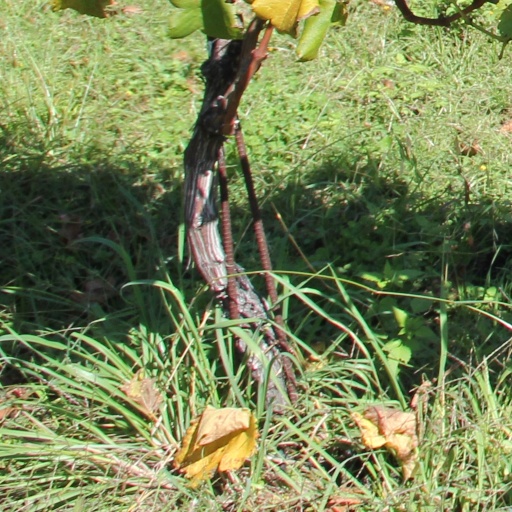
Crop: grape